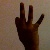
The image shows a hand gesture representing the number 9 in Indian Sign Language.